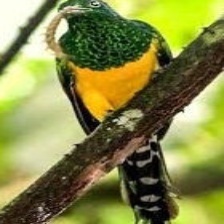
Species: AFRICAN EMERALD CUCKOO
Scientific name: CHRYSOCOCCYX CUPREUS